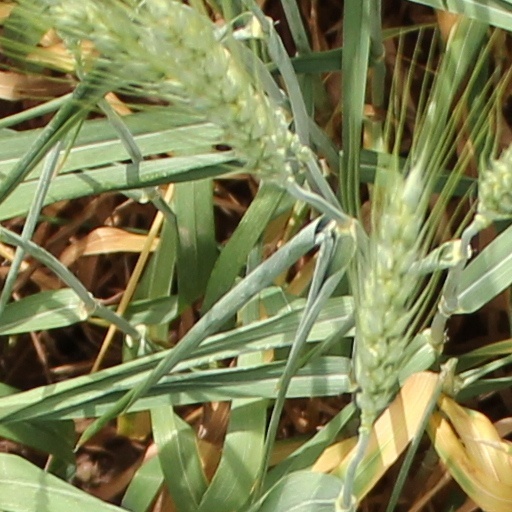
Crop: wheat